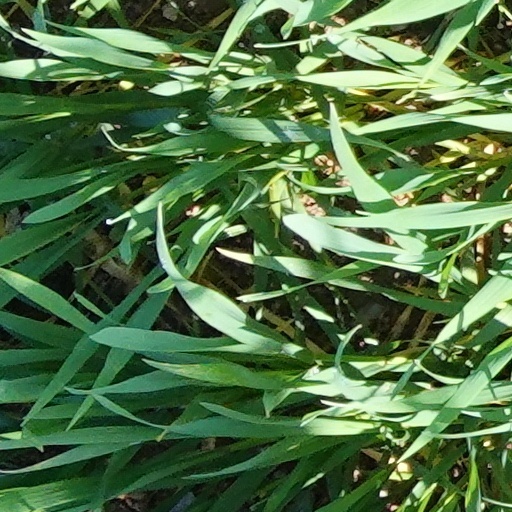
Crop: wheat